Queen's Park station (Toronto)

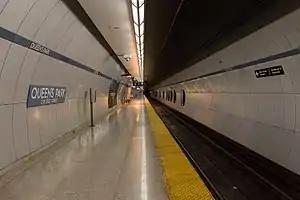

Queen's Park is a subway station on Line 1 Yonge–University in Toronto, Ontario, Canada. The station, which opened in 1963, is located under University Avenue at College Street.